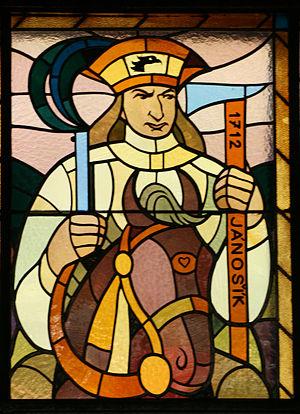
Juraj Jánošík - montagnard slovaque, venant des contreforts nord de Petite Fatra dans les Carpates occidentales. Un homme de la route dont la légende populaire l'a créé comme un héros et une figure épique de la culture slovaque et polonaise. Le brigand, mais à la fois défenseur du pauvre tel Robin des Bois et contre l'envahisseur tel Jeanne d'Arc, il fait la fierté des Slovaques et des Polonais. Il est courant d'offrir certains de ses symboles, ou encore de manger les "cheveux de Janosik" qui est un fromage tressé.